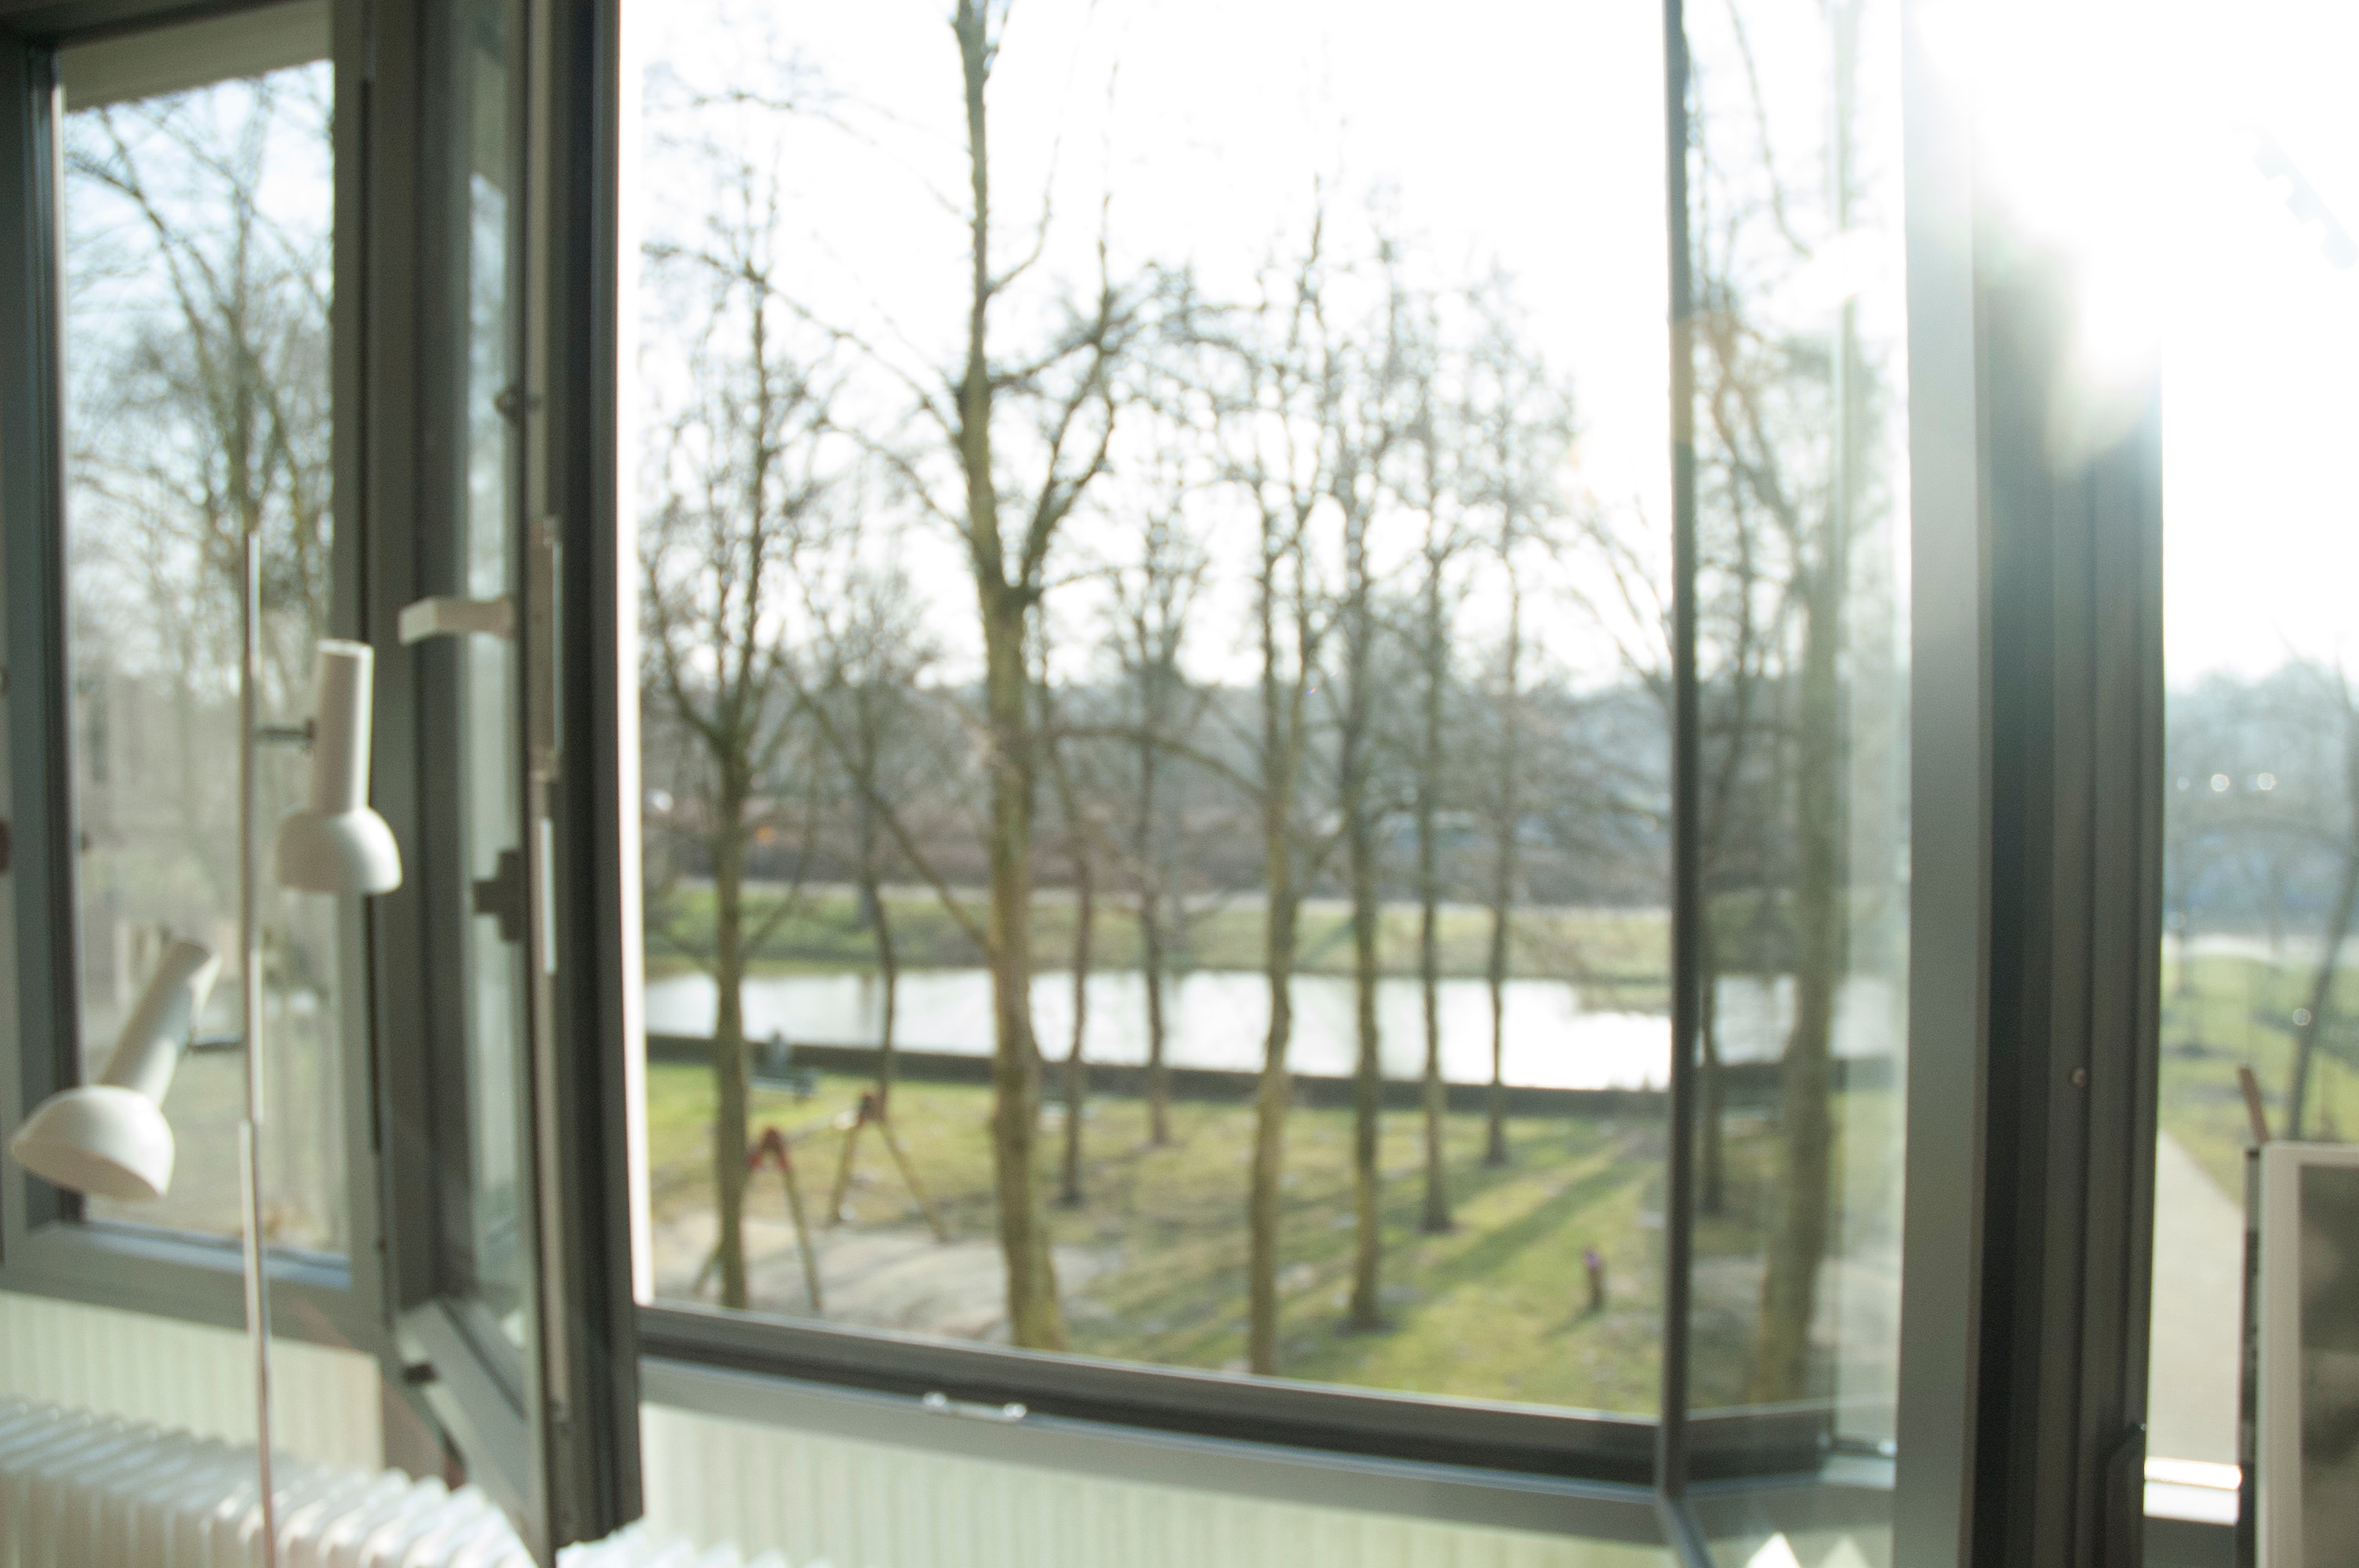
window, glass, home, property, door, interior design, condominium, real estate, window covering, window treatment, sash window